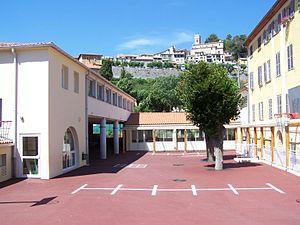
Levens est une commune française située dans le département des Alpes-Maritimes, en région Provence-Alpes-Côte d'Azur.